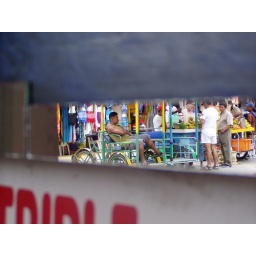
mirror art reflection of a street scene in Atacames